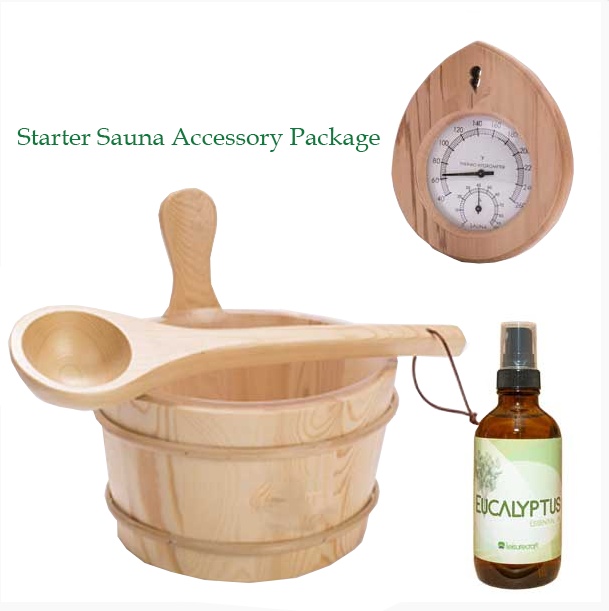
Starter Sauna Accessory Package
The Starter Sauna Accessory package includes Bucket & Ladle Cedar Sauna Thermometer 4oz Eucalyptus Sauna Essence
Brand: Sauna One
Category: Home & Garden > Pool & Spa > Sauna Accessories > Sauna Buckets & Ladles